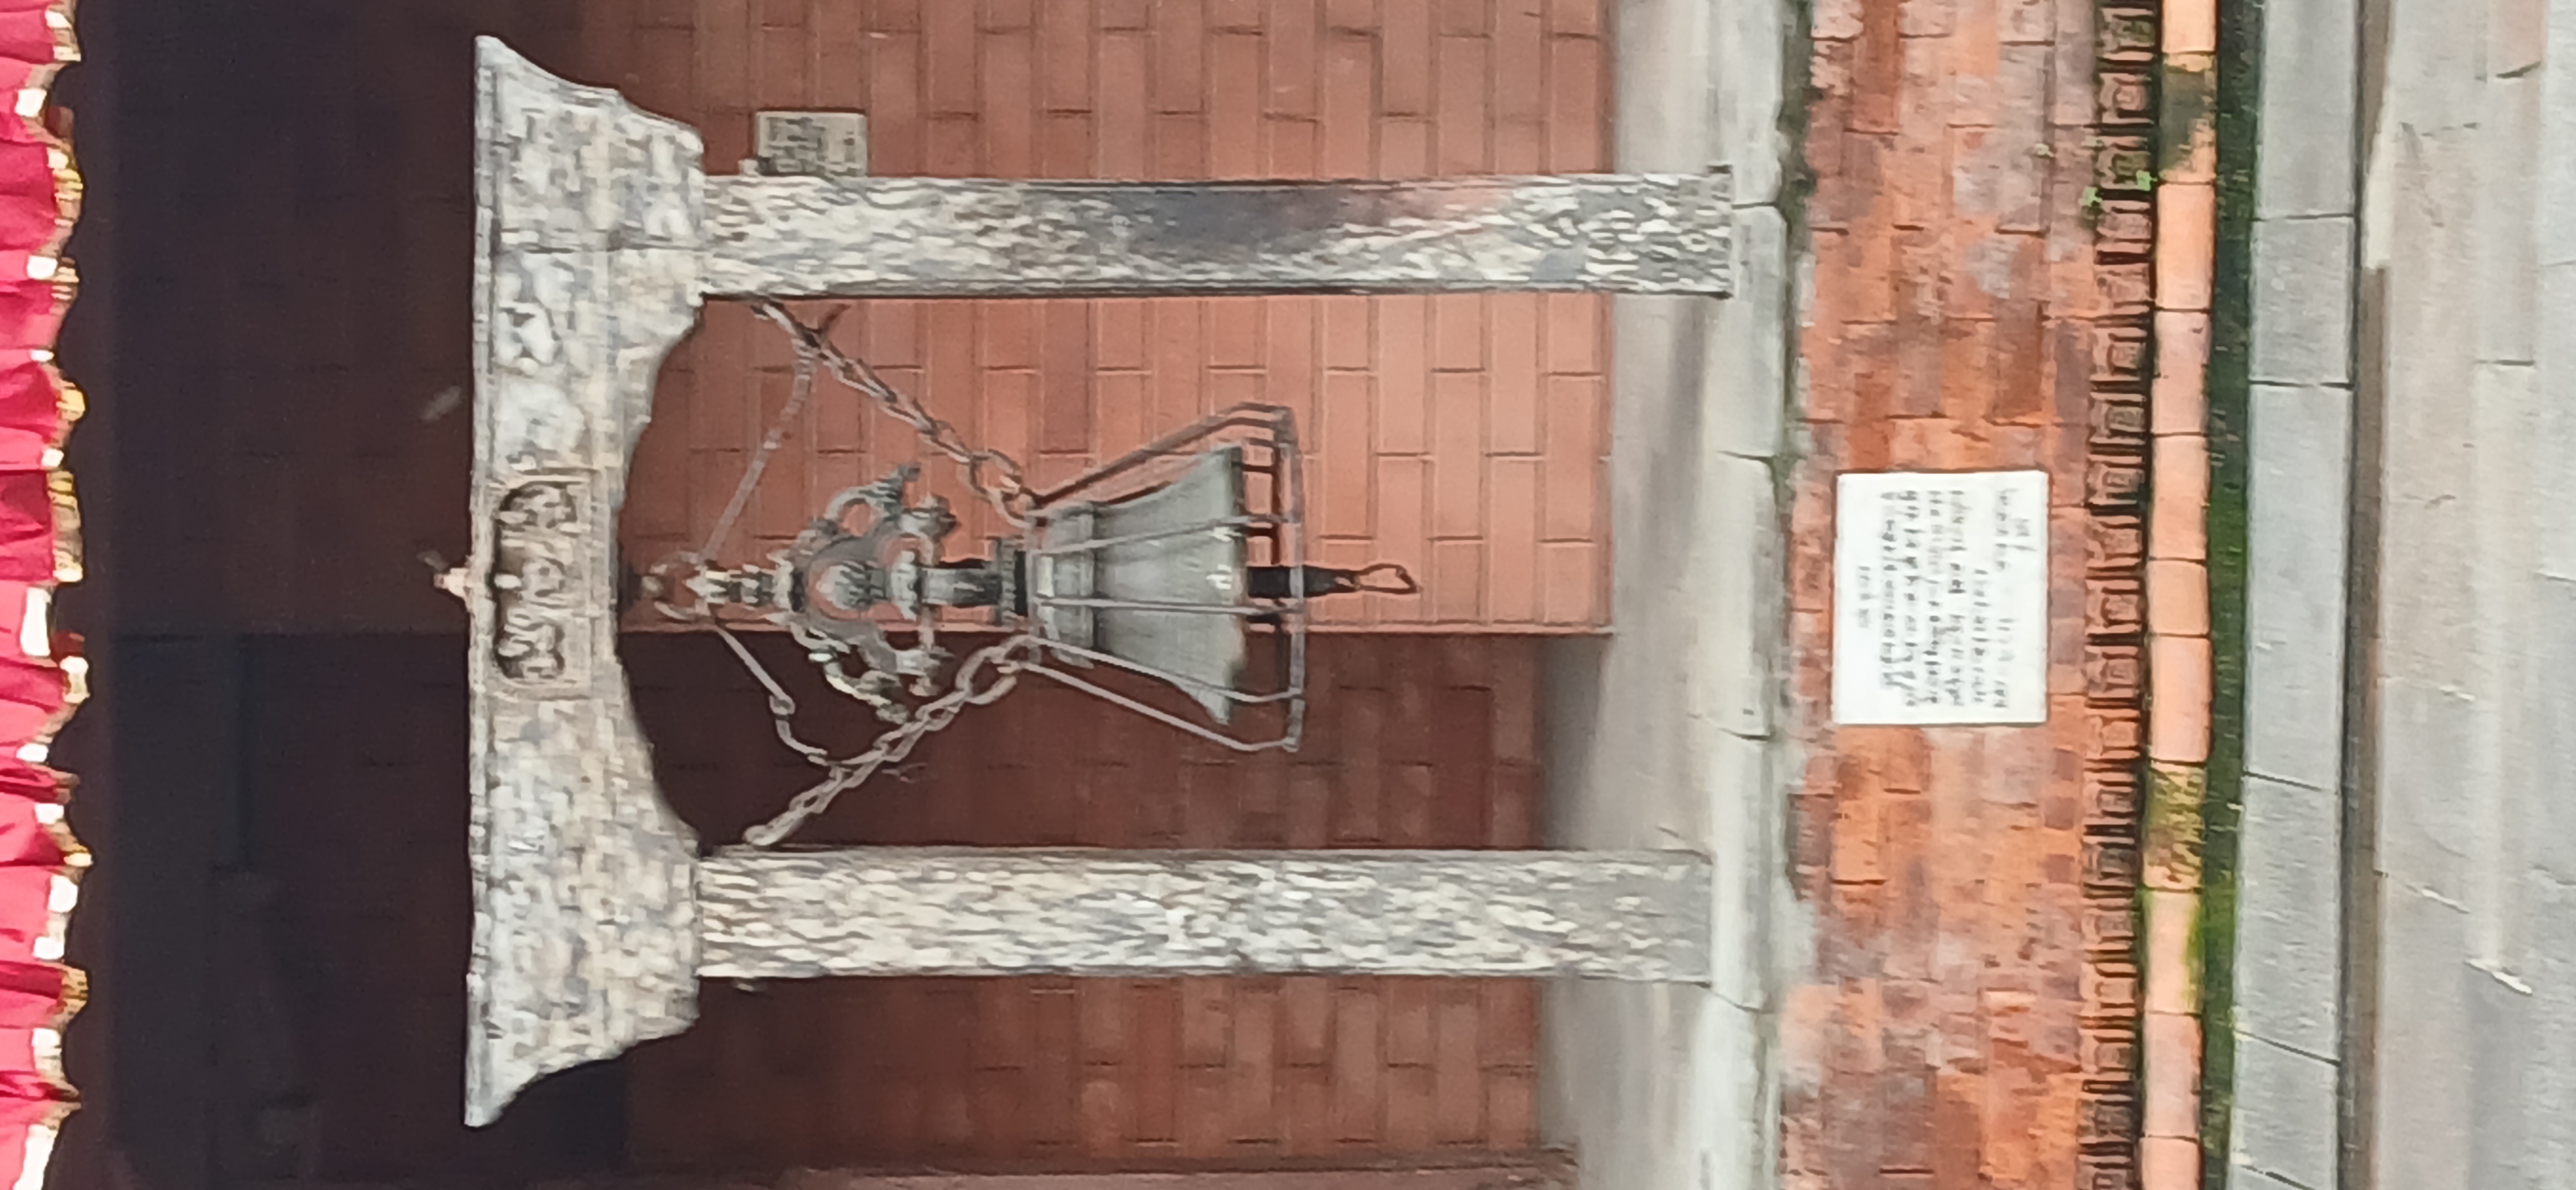
Heritage site: Yampi_Mahabihar